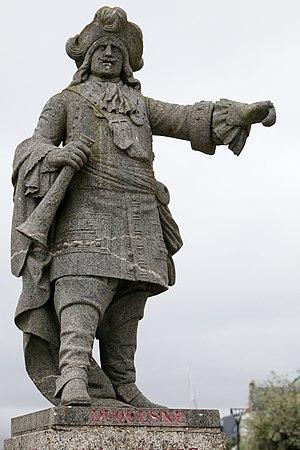
Abraham Duquesne, baron d'Indret dès 1650 puis marquis du Quesne en 1682, né à Dieppe en 1610 et mort le 2 février 1688 à Paris, est l'un des grands officiers de la marine de guerre française du XVIIᵉ siècle. Né dans une famille huguenote au début du XVIIᵉ siècle, il embarque pour la première fois sous les ordres de son père, capitaine de vaisseau